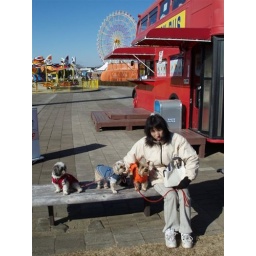
the red bus in the back is a crape shop/cafe